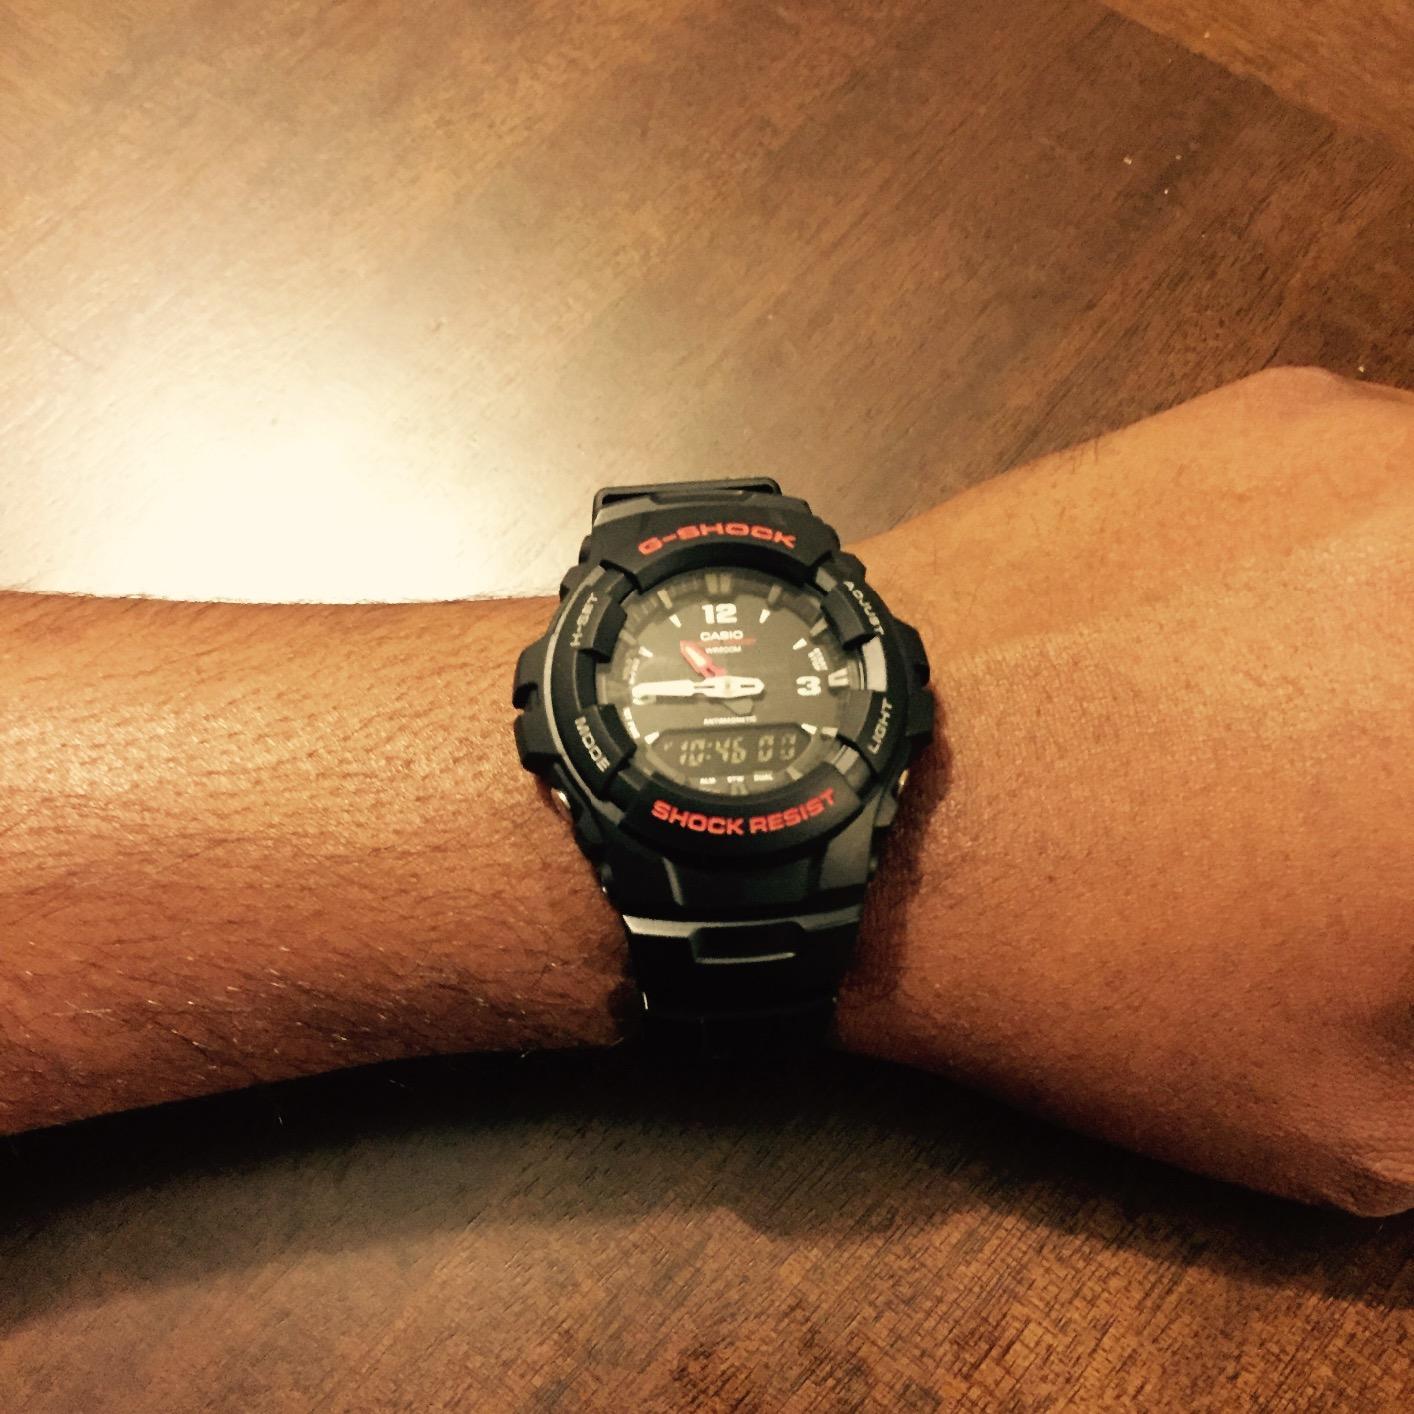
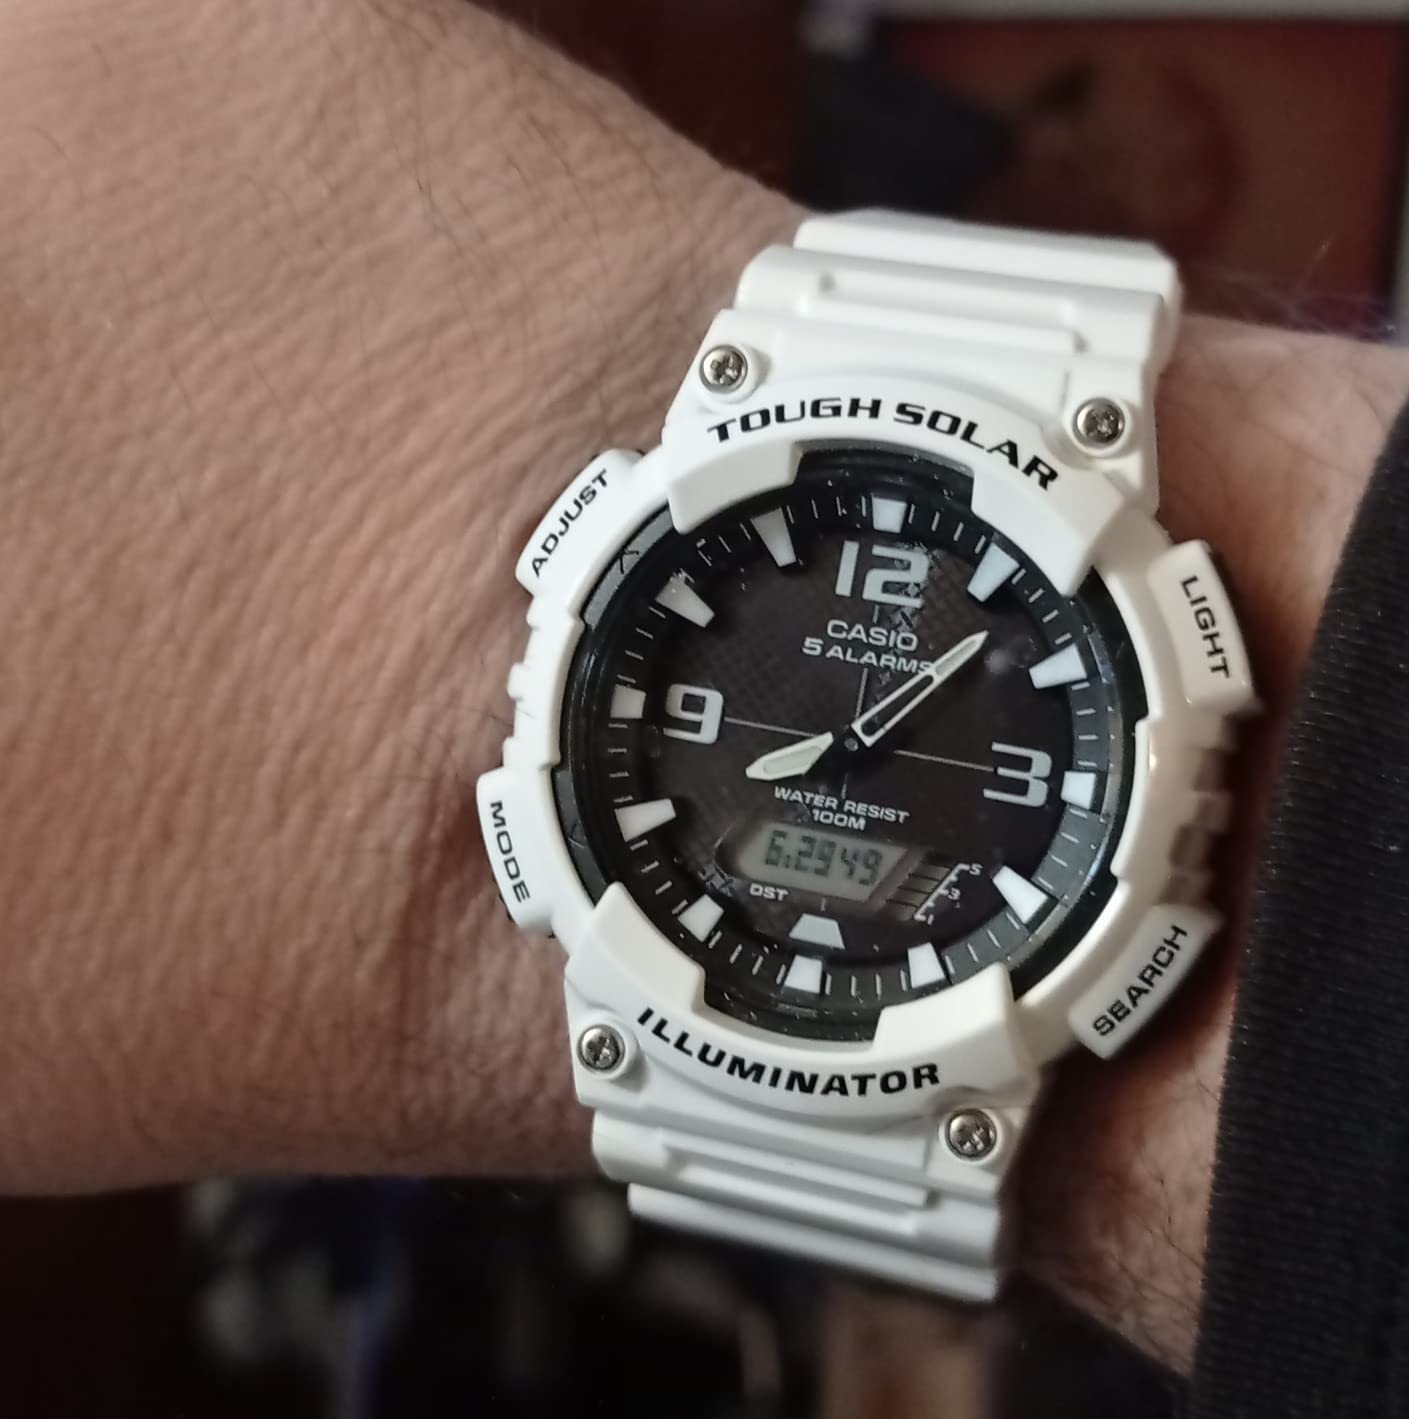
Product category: accessories_watch
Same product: no